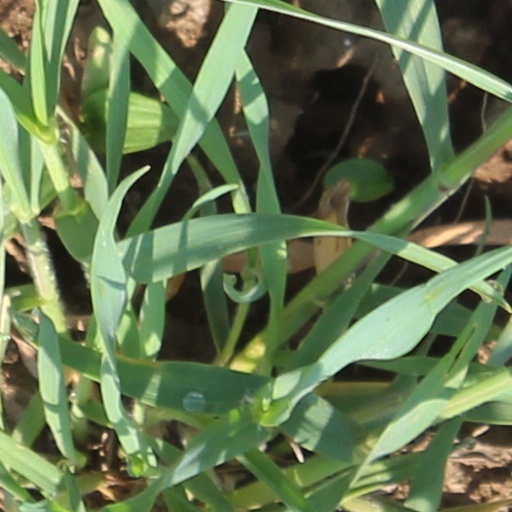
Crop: wheat